1542 in France

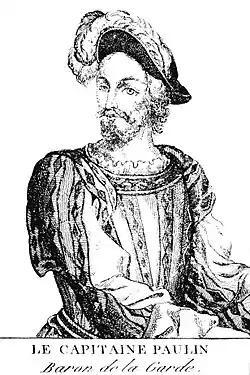
Antoine Escalin des Aimars

March 8 – Antoine Escalin des Eymars, the French ambassador, returns from Constantinople with promises of Ottoman aid in a war against Charles V, Holy Roman Emperor.